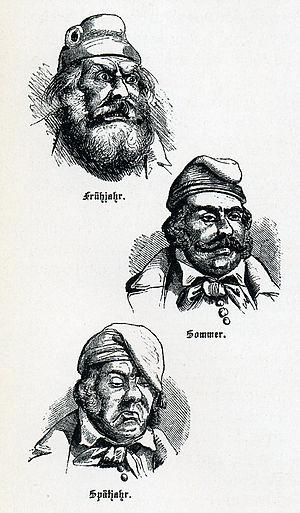
Der Deutsche Michel est en Allemagne un personnage emblématique symbolisant l'Allemand typique. Il est traditionnellement représenté portant bonnet et chemise de nuit.